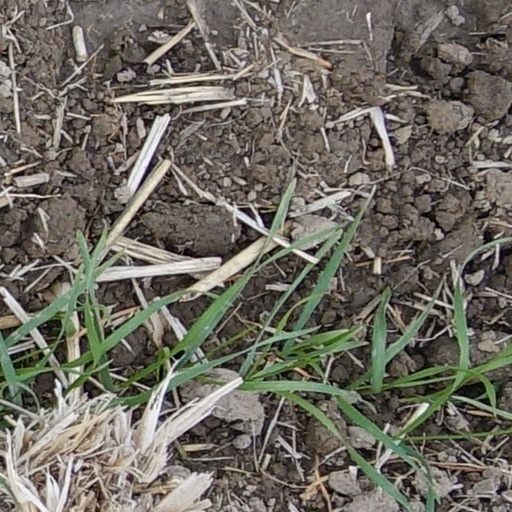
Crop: wheat